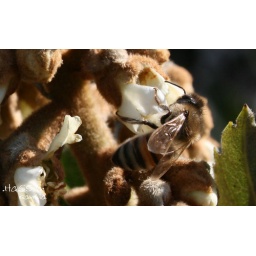
The Bee in the tree flowers